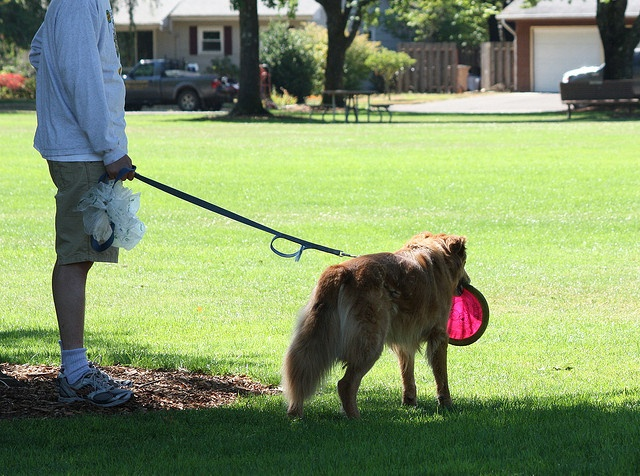
A dog holding a frisbee in it's mouth.
a person in a field wih a dog with a frisbee
Someone holding on to a dog collar while the dog has a frisbee in his mouth
A man standing with a dog holding a frisbee.
A person holding a leash attached to dog who has a red Frisbee in its mouth.